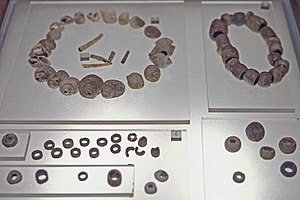
Forhistorisk tid / Oversigt over forhistorisk tid / Mesolitikum og neolitikum, Europa
Smykker fra Tumulus de Bougun.
Forhistorisk tid er den ældste periode i menneskehedens historie. Den strækker sig fra de ældste stenredskaber for 2,5 millioner år siden til de første fund af skrifter. Udforskningen hører under arkæologi med antropologi. Betegnelsen protohistorie bruges særligt Europa og Nærøsten om tiden omkring skriftens opståen.